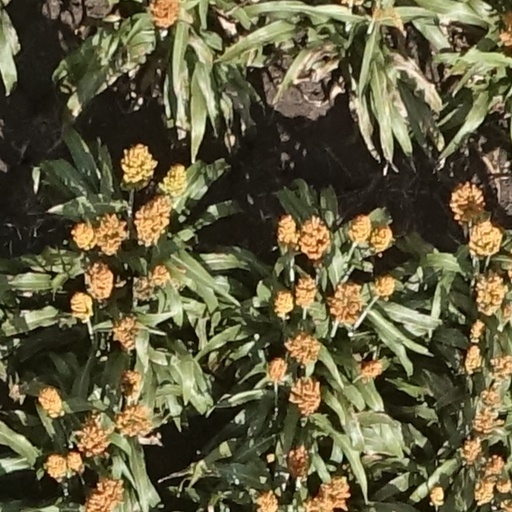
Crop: sorghum